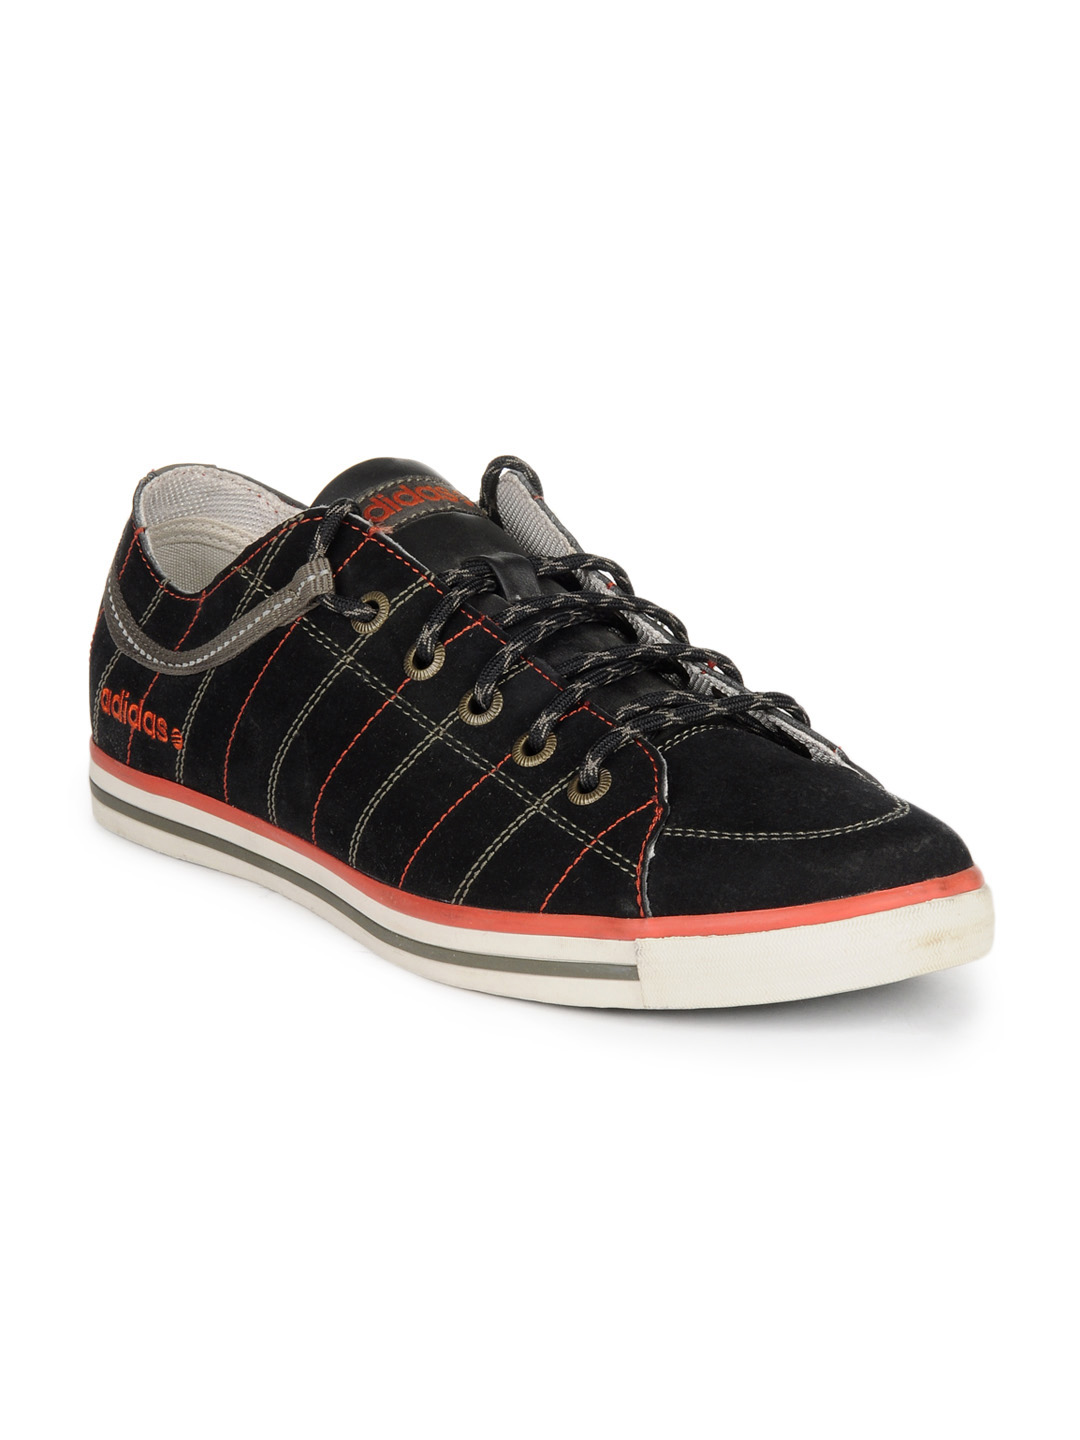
ADIDAS Men Black Streetvulc Shoes
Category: Footwear / Shoes / Casual Shoes
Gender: Men
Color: Black
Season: Summer 2012
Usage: Casual